Yolk

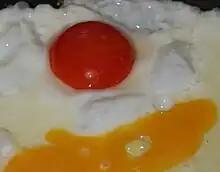
A chicken egg frying with an extremely thick red yolk. A normal-coloured yolk can also be seen, having been accidentally burst during the frying process.

The color of an egg yolk is directly influenced by the makeup of the chicken feed. Egg yolk color is generally more yellow when given a feed containing a large component of yellow, fat-soluble pigments, such as the carotenes in dark green plant material, for example alfalfa. Although much emphasis is put onto the color of the egg yolk, it does not reliably reflect the nutritional value of an egg. For example, some of the natural pigments that produce a rich yolk color are xanthophylls without much nutritional value, rather than the carotenoids that act as provitamin A in the body. Also, a diet rich in vitamin A itself, but without A-provitamins or xanthophylls, can produce practically colourless yolks that are just as nutritious as any richly colored yolks.